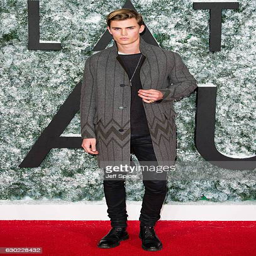
person attends the european premiere